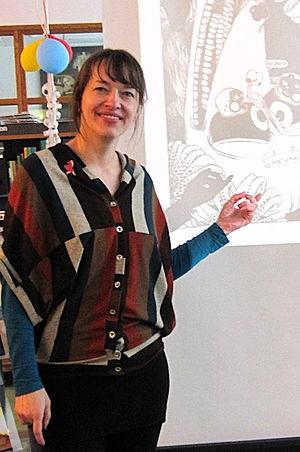
Ulli Lust, de son vrai nom Ulli Schneider, née à Vienne en Autriche en 1967, est un auteur de bande dessinée, une illustratrice, et une éditrice autrichienne. Elle est notamment connue pour son activité d'éditrice de bande dessinée en ligne, pour ses propres bandes dessinées érotico-mythologiques, ses bandes dessinées-reportages, et son album autobiographique Trop n'est pas assez.